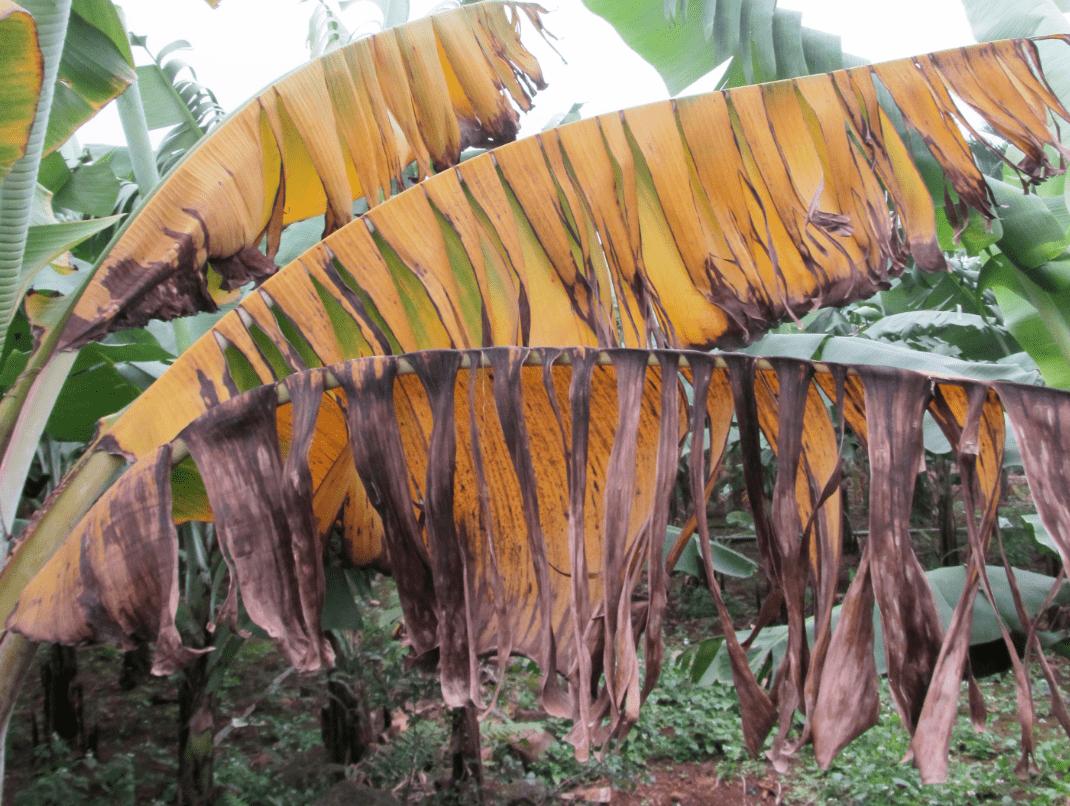
Plant: Banana
Disease: banana panama disease